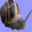
Label: snail